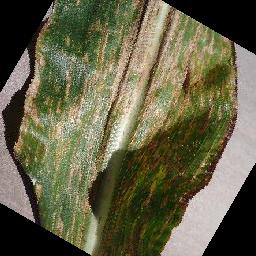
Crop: corn
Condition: (maize)_cercospora_spot_gray_spot